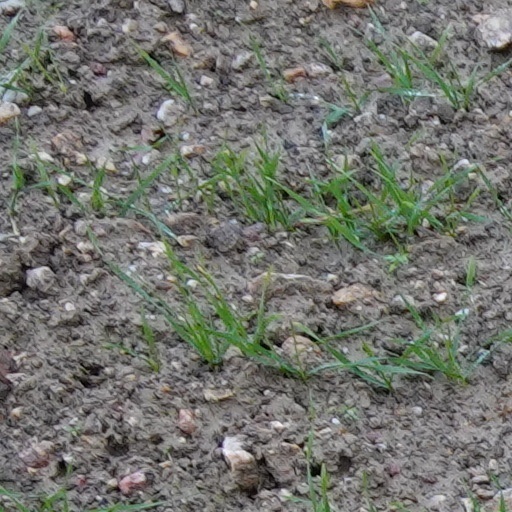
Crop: wheat